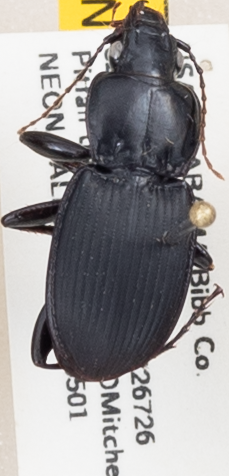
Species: Cyclotrachelus convivus
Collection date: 2019-05-01
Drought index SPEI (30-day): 0.82
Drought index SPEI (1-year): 1.28
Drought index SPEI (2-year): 1.69